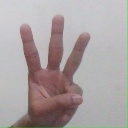
अक्षर: व